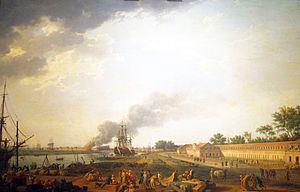
Les vues des ports de France sont une série de tableaux réalisés par le peintre français Joseph Vernet entre 1754 et 1765. Commande du roi Louis XV pour promouvoir la marine française, les tableaux représentent les panoramas détaillés de dix ports.
Rochefort, appelée aussi Rochefort-sur-Mer, est une commune du Sud-Ouest de la France située dans le département de la Charente-Maritime. Ses habitants sont appelés les Rochefortais et les Rochefortaises.
L'histoire de la marine française de 1715 à 1789 confirme que la Marine française est désormais une force permanente après le difficile enracinement du XVIIᵉ siècle. Réduite à peu de chose en 1715, la Marine royale se reconstruit lentement dans les années 1720-1740 et se montre même très innovante pour tenter de compenser la supériorité de la Royal Navy issue des dernières guerres louis-quatorziennes. Louis XV, qui reprend la politique de paix avec l’Angleterre héritée de la période de la Régence, n’accorde pas à sa flotte la totalité des crédits que lui demandent régulièrement ses ministres ce qui fait plafonner le nombre de vaisseaux, maintient un déficit en frégates et limite souvent à peu de chose l’entraînement à la mer.
Le Héros était un petit bâtiment de 46 canons de la marine royale française. Il fut construit et armé à Lorient par Blaise Coulomb, entre 1700 et 1702. Il servit pendant la guerre de Succession d’Espagne et dans la longue période de paix qui suivit pour assurer de nombreuses liaisons avec la Nouvelle-France. Il fut retiré du service en 1740.
L'hôpital de la Marine de Rochefort, ou hôpital maritime, est un ancien hôpital militaire du XVIIIᵉ siècle formant un ensemble monumental de bâtiments, de cours et de jardins ouvrant sur l'avenue Camille-Pelletan et le cours d'Ablois à Rochefort, dans le département français de Charente-Maritime. Il est le premier hôpital de France de conception pavillonnaire.